Merino

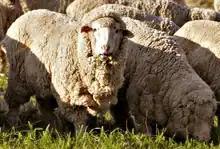

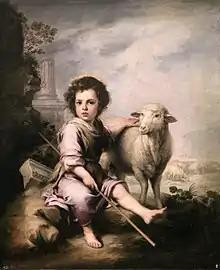
One of the earliest depictions of a Merino. "El Buen Pastor" (The Good Shepherd) by Bartolomé Esteban Murillo, ca. 1650

The Merino is a breed or group of breeds of domestic sheep, characterised by very fine soft wool. It was established in the Iberian Peninsula (modern Spain and Portugal) near the end of the Middle Ages, and was for several centuries kept as a strict Spanish monopoly; exports of the breed were not allowed, and those who tried risked capital punishment. During the eighteenth century, flocks were sent to the courts of a number of European countries, including France (where they developed into the Rambouillet), Hungary, the Netherlands, Prussia, Saxony and Sweden.